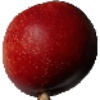
Label: Nectarine 1